James J. Braddock

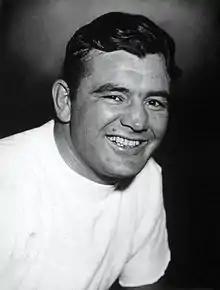
Braddock in 1935

James Walter Braddock (June 7, 1905 – November 29, 1974) was an American boxer who was the world heavyweight champion from 1935 to 1937.